Reign of Marcus Aurelius

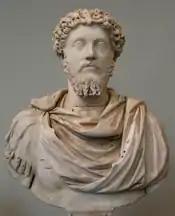
Bust of Marcus Aurelius, Metropolitan Museum of Art, New York

Lucius was less esteemed by Fronto than his brother, as his interests were on a lower level. Lucius asked Fronto to adjudicate in a dispute he and his friend Calpurnius were having on the relative merits of two actors. Marcus told Fronto of his reading—Coelius and a little Cicero—and his family. His daughters were in Rome with their great-great-aunt Matidia; Marcus thought the evening air of the country was too cold for them. He asked Fronto for "some particularly eloquent reading matter, something of your own, or Cato, or Cicero, or Sallust or Gracchus—or some poet, for I need distraction, especially in this kind of way, by reading something that will uplift and diffuse my pressing anxieties." Marcus Aurelius' early reign proceeded smoothly. He was able to give himself wholly to philosophy and the pursuit of popular affection. Soon, however, he would find he had many anxieties. It would mean the end of the "felicitas temporum" ("happy times") that the coinage of 161 had proclaimed. In the spring of 162, the Tiber flooded over its banks, destroying much of Rome. It drowned many animals, leaving the city in famine. Marcus and Lucius gave the crisis their personal attention. In other times of famine, they are said to have provided for the Italian communities out of the Roman granaries.